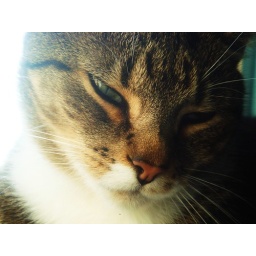
Butterfly sitting in the window